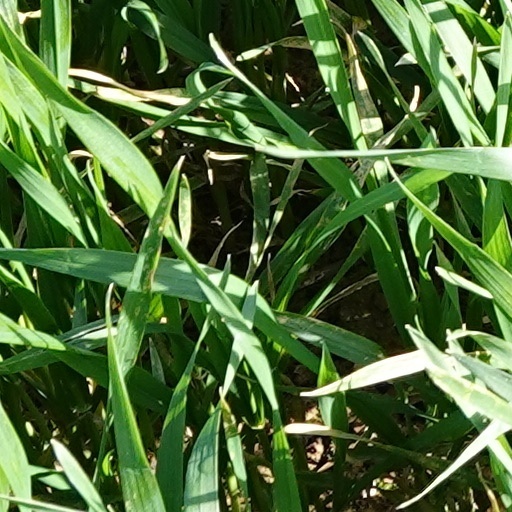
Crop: wheat